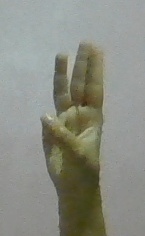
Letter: thaa